Childwall Hall

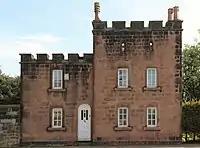

Although the main hall was demolished in 1949, a lodge building located to the west of the former hall remains intact. It has two storeys, and is in three bays, the first bay being lower and recessed, and containing a round-headed entrance. The windows are lancets containing casements. At the top of the building is an embattled parapet. The Lodge was designated a Grade II listed building on 14 March 1975.